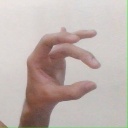
अक्षर: ओ